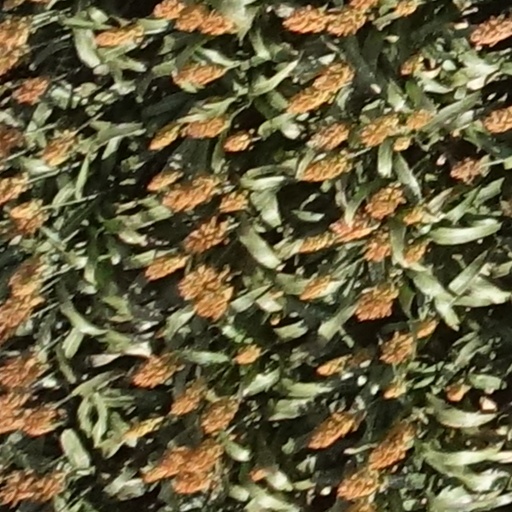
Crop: sorghum